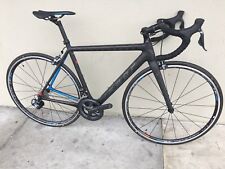
Vehicle type: Bikes